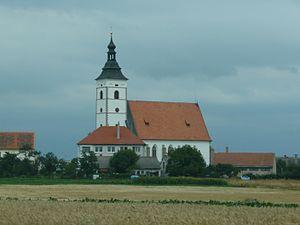
Běhařovice est un bourg du district de Znojmo, dans la région de Moravie-du-Sud, en République tchèque. Sa population s'élevait à 371 habitants en 2019.